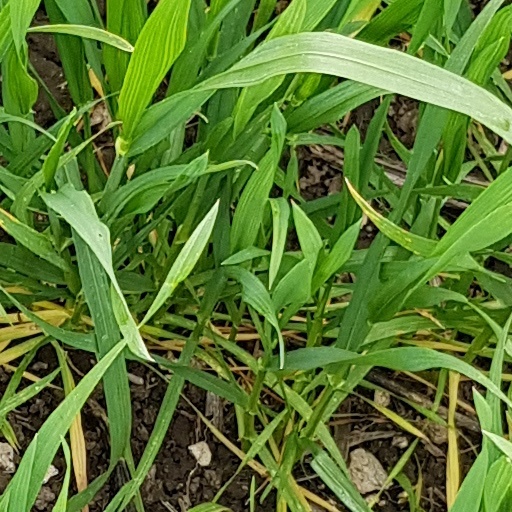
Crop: wheat